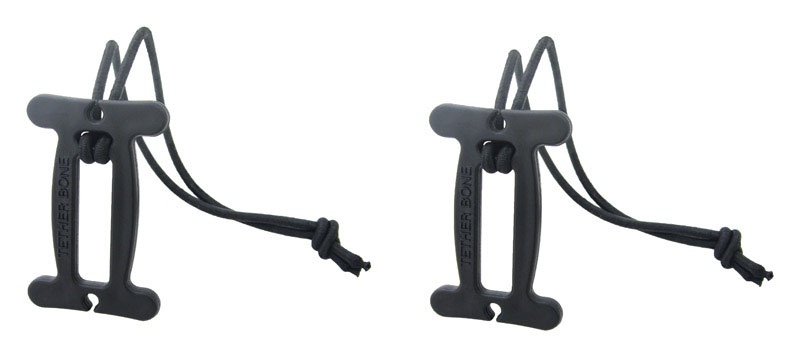
ProGrip Webbing 2 pk
UPC: 029194900309 Model Number: 900300
Brand: Usa Products
Category: Vehicles & Parts > Vehicle Parts & Accessories > Motor Vehicle Parts > Motor Vehicle Towing > Tow Straps